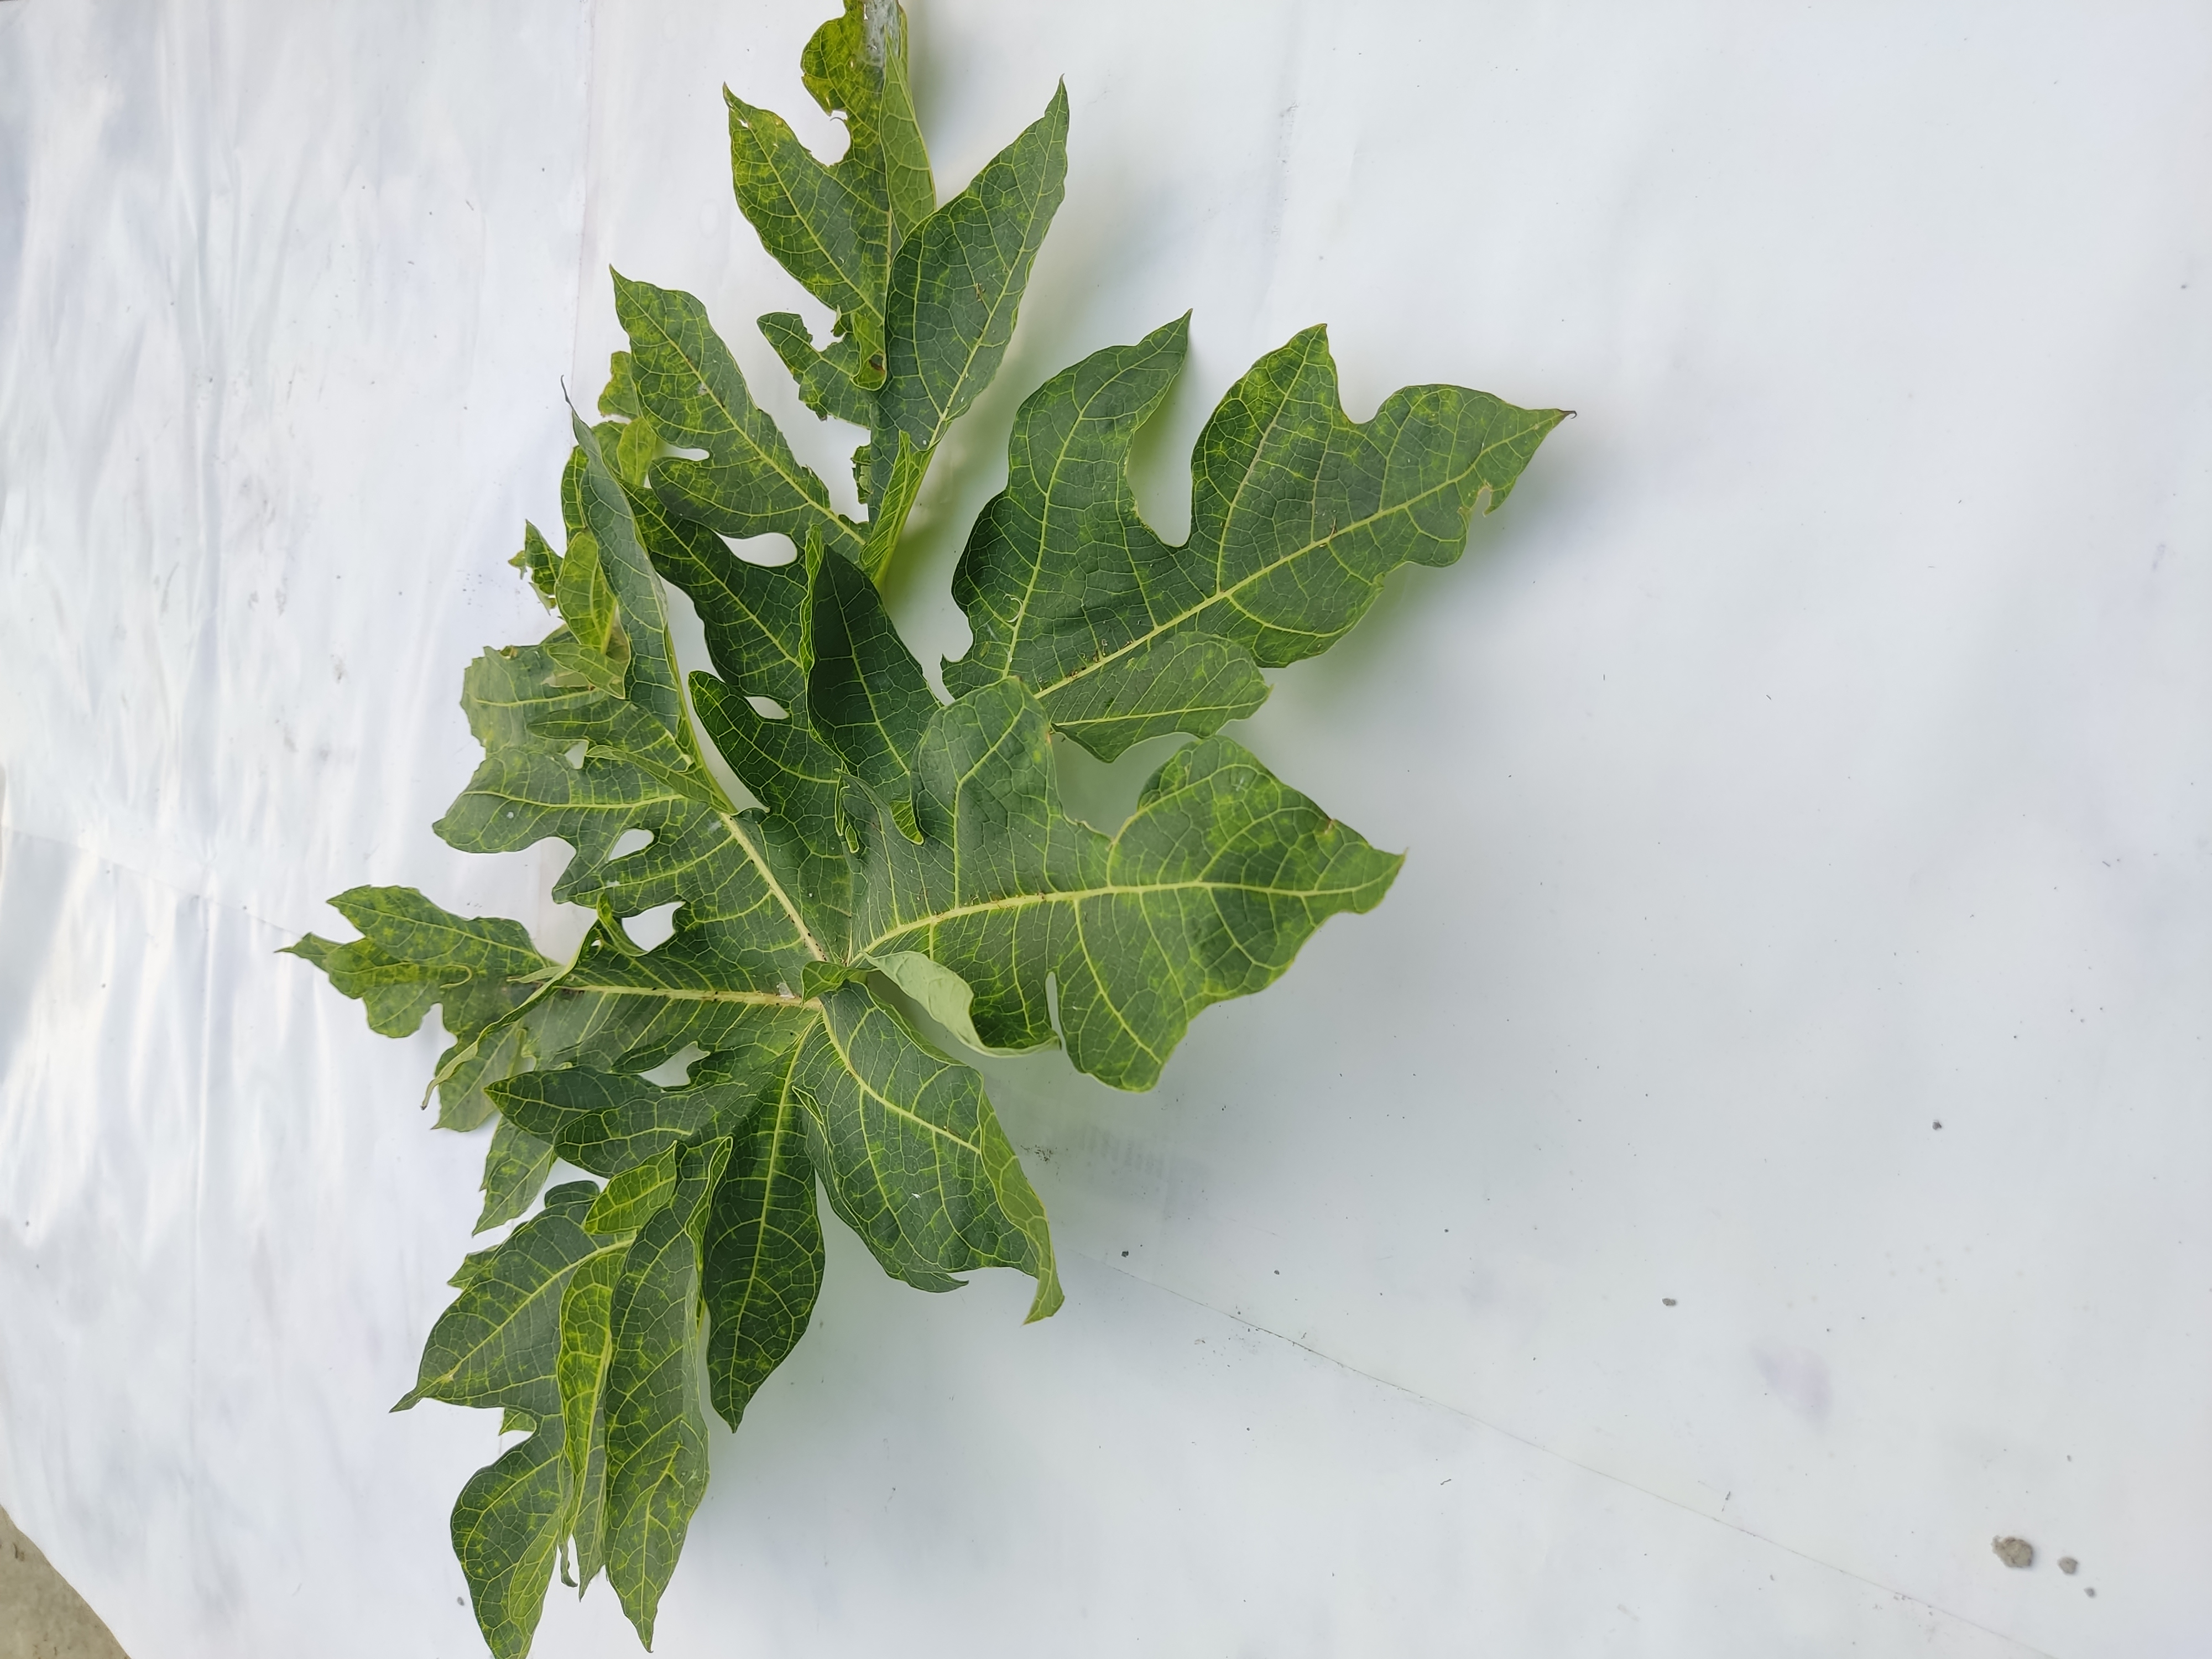
Label: Mosaic